BJC HealthCare

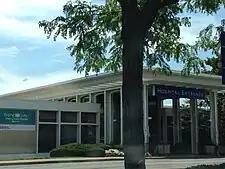
Barnes-Jewish West County Hospital

Barnes–Jewish West County Hospital (on the site of the former Faith Hospital) is a 108-bed hospital in St. Louis County, Missouri. The hospital recently underwent an $11.2 million renovation that included adding a new emergency department, updating operating rooms and renovating each patient room and public space. The campus consists of Washington University School of Medicine and private practice physicians. Barnes–Jewish West County Hospital is a member of BJC HealthCare and employs nearly 500 health care professionals. The campus also includes a satellite facility of the Alvin J. Siteman Cancer Center.